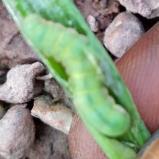
Crop: Onion
Condition: caterpillar-p